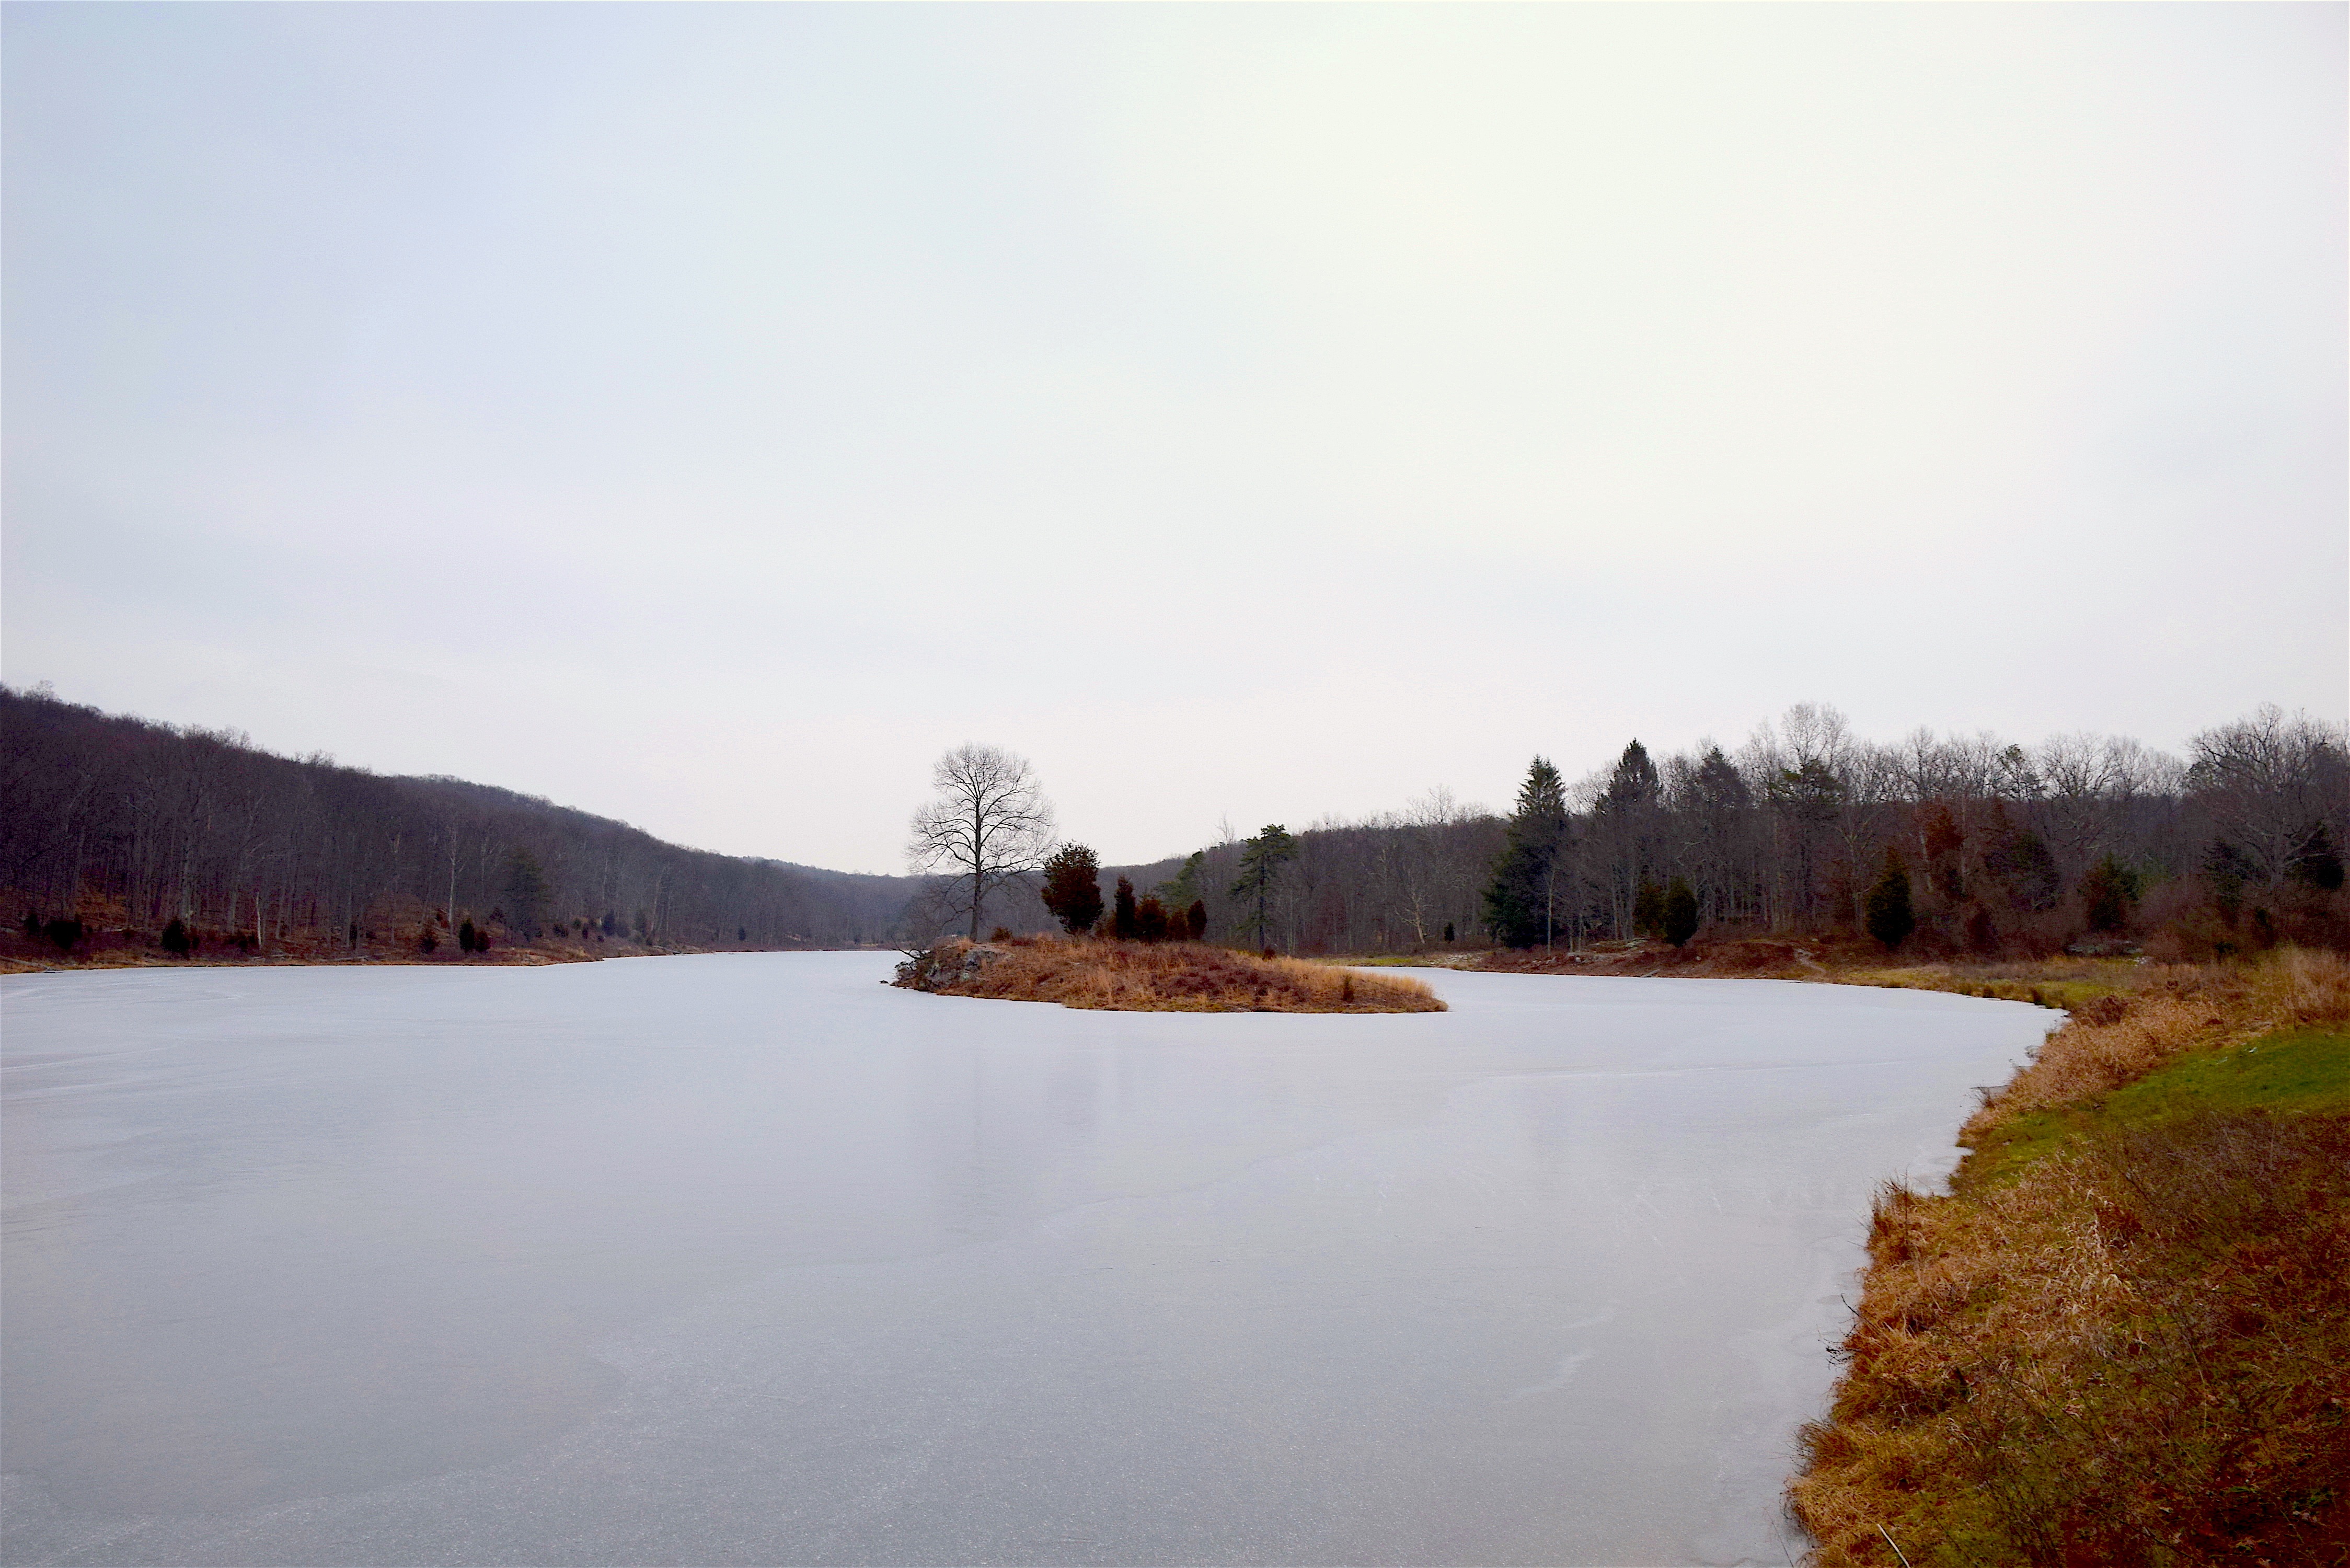
landscape, tree, water, nature, forest, outdoor, horizon, mountain, snow, winter, sky, morning, hill, lake, river, panorama, reflection, tranquil, scenic, peaceful, natural, park, scenery, calm, frozen, blue, reservoir, season, waterway, body of water, clouds, mountain lake, loch, atmospheric phenomenon, blue mountain lake